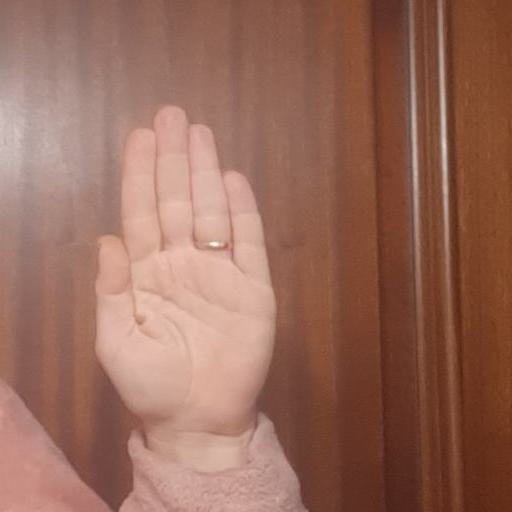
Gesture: stop